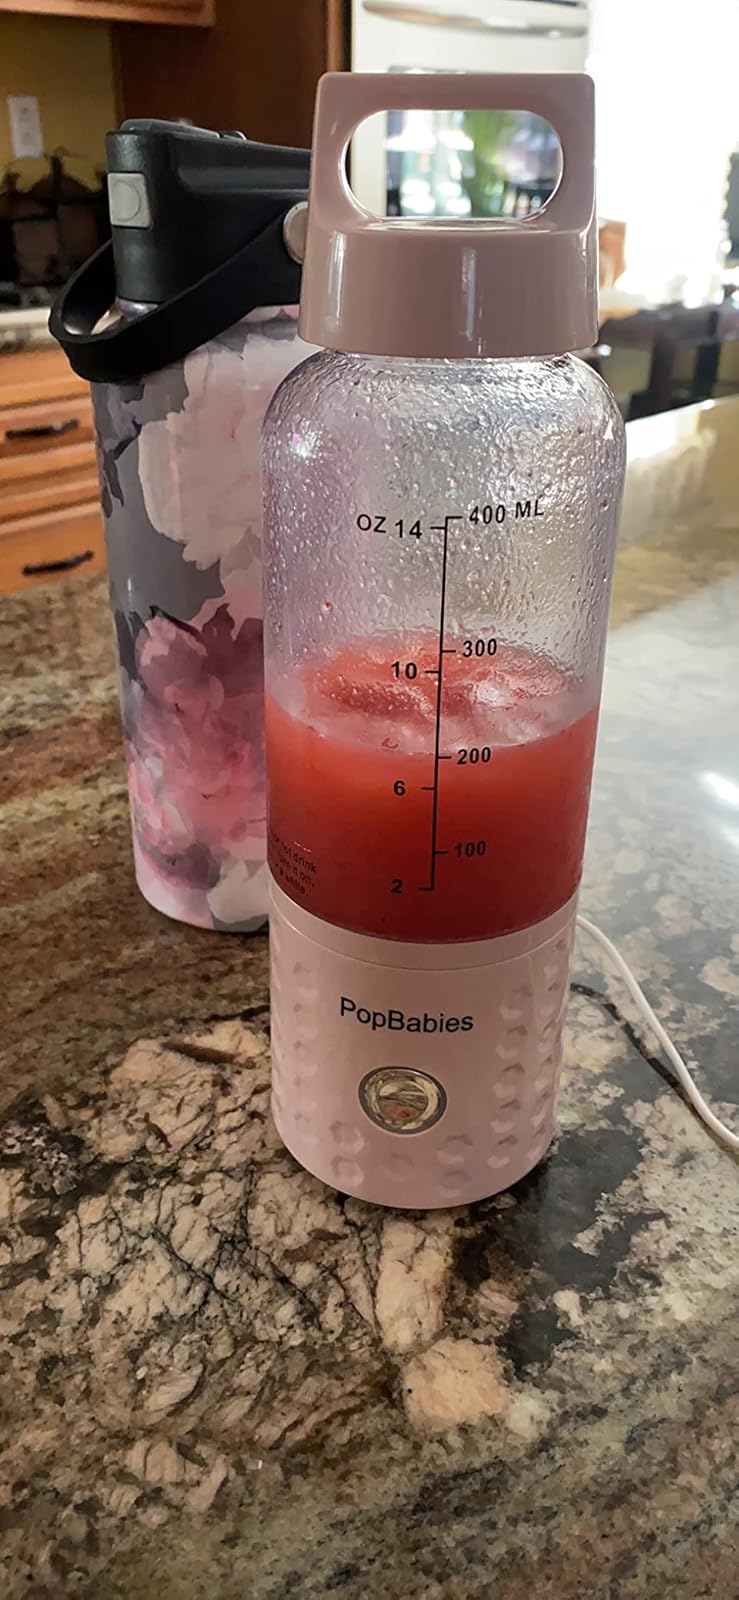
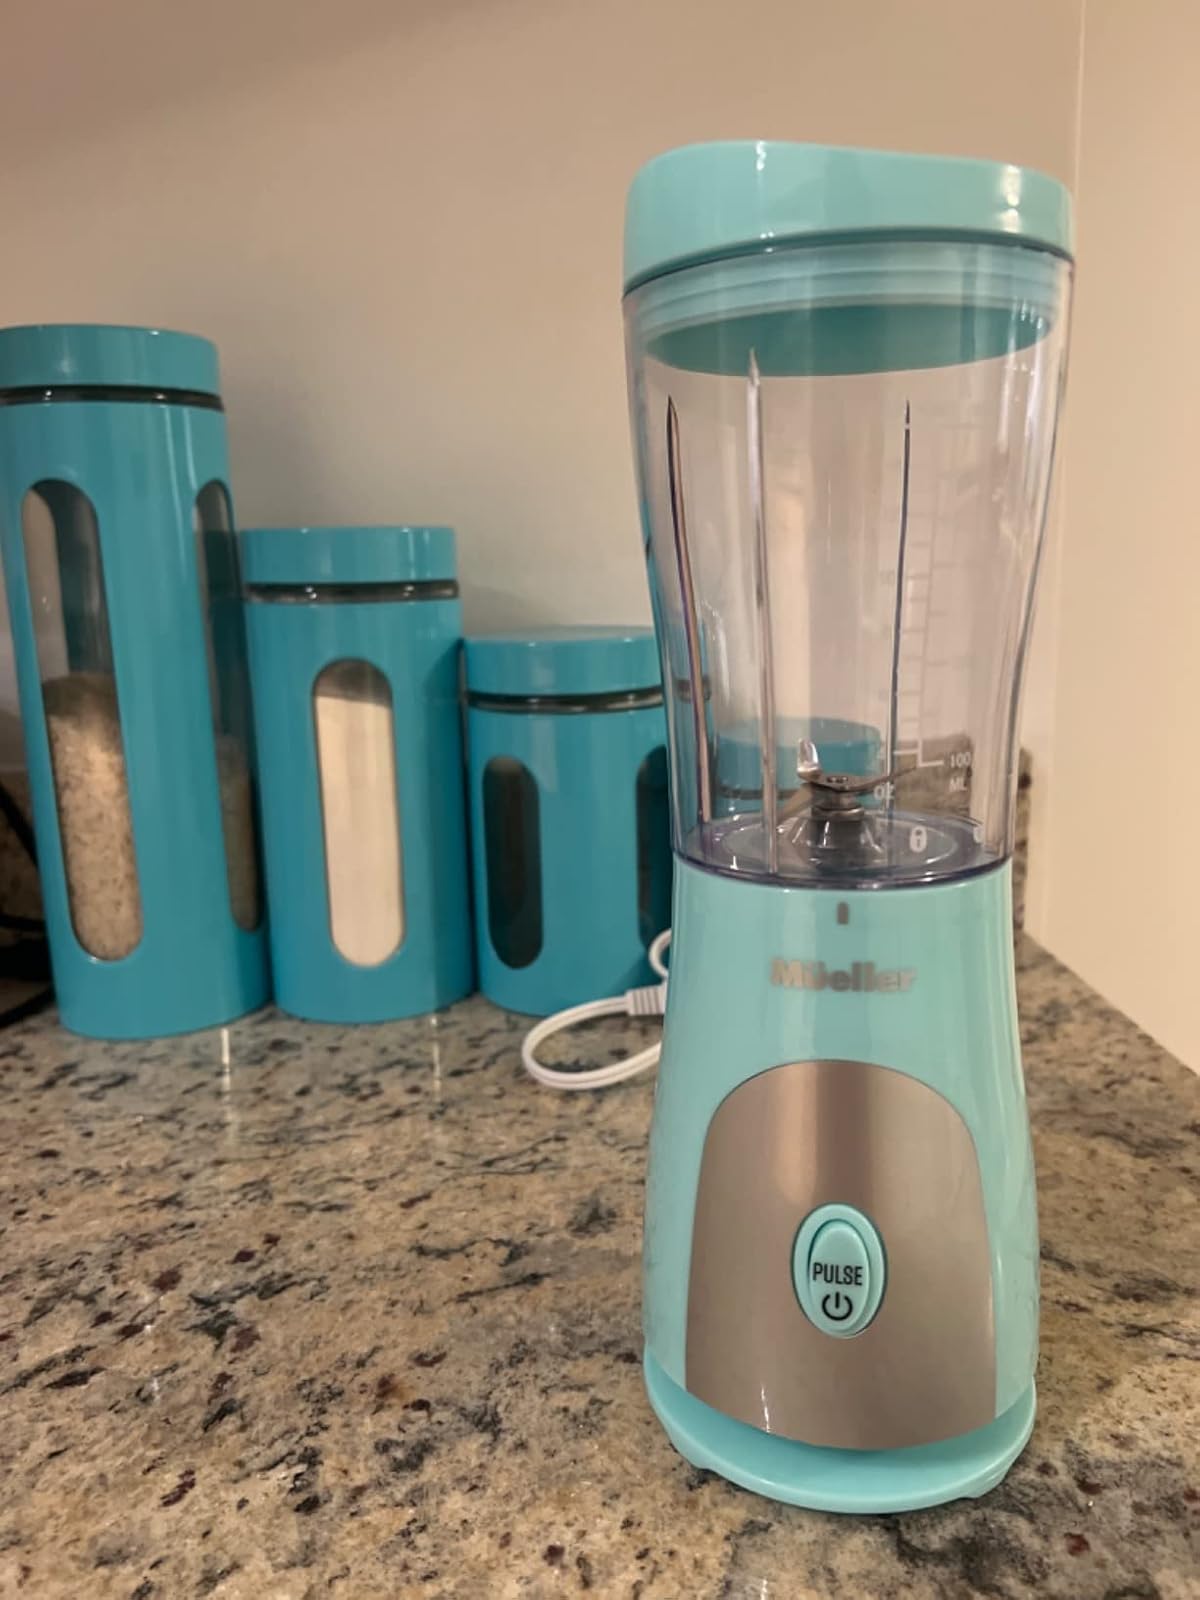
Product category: items_blender
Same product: no